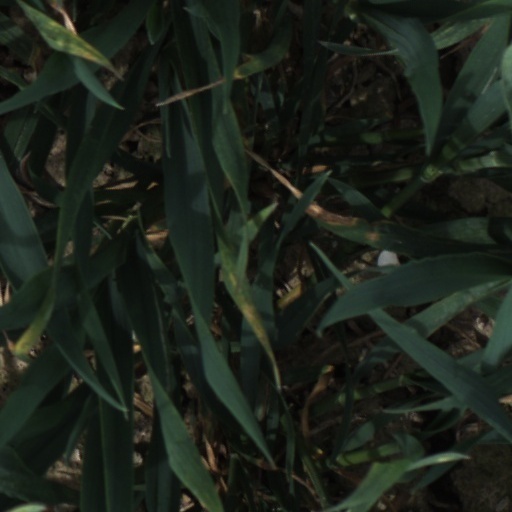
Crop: wheat